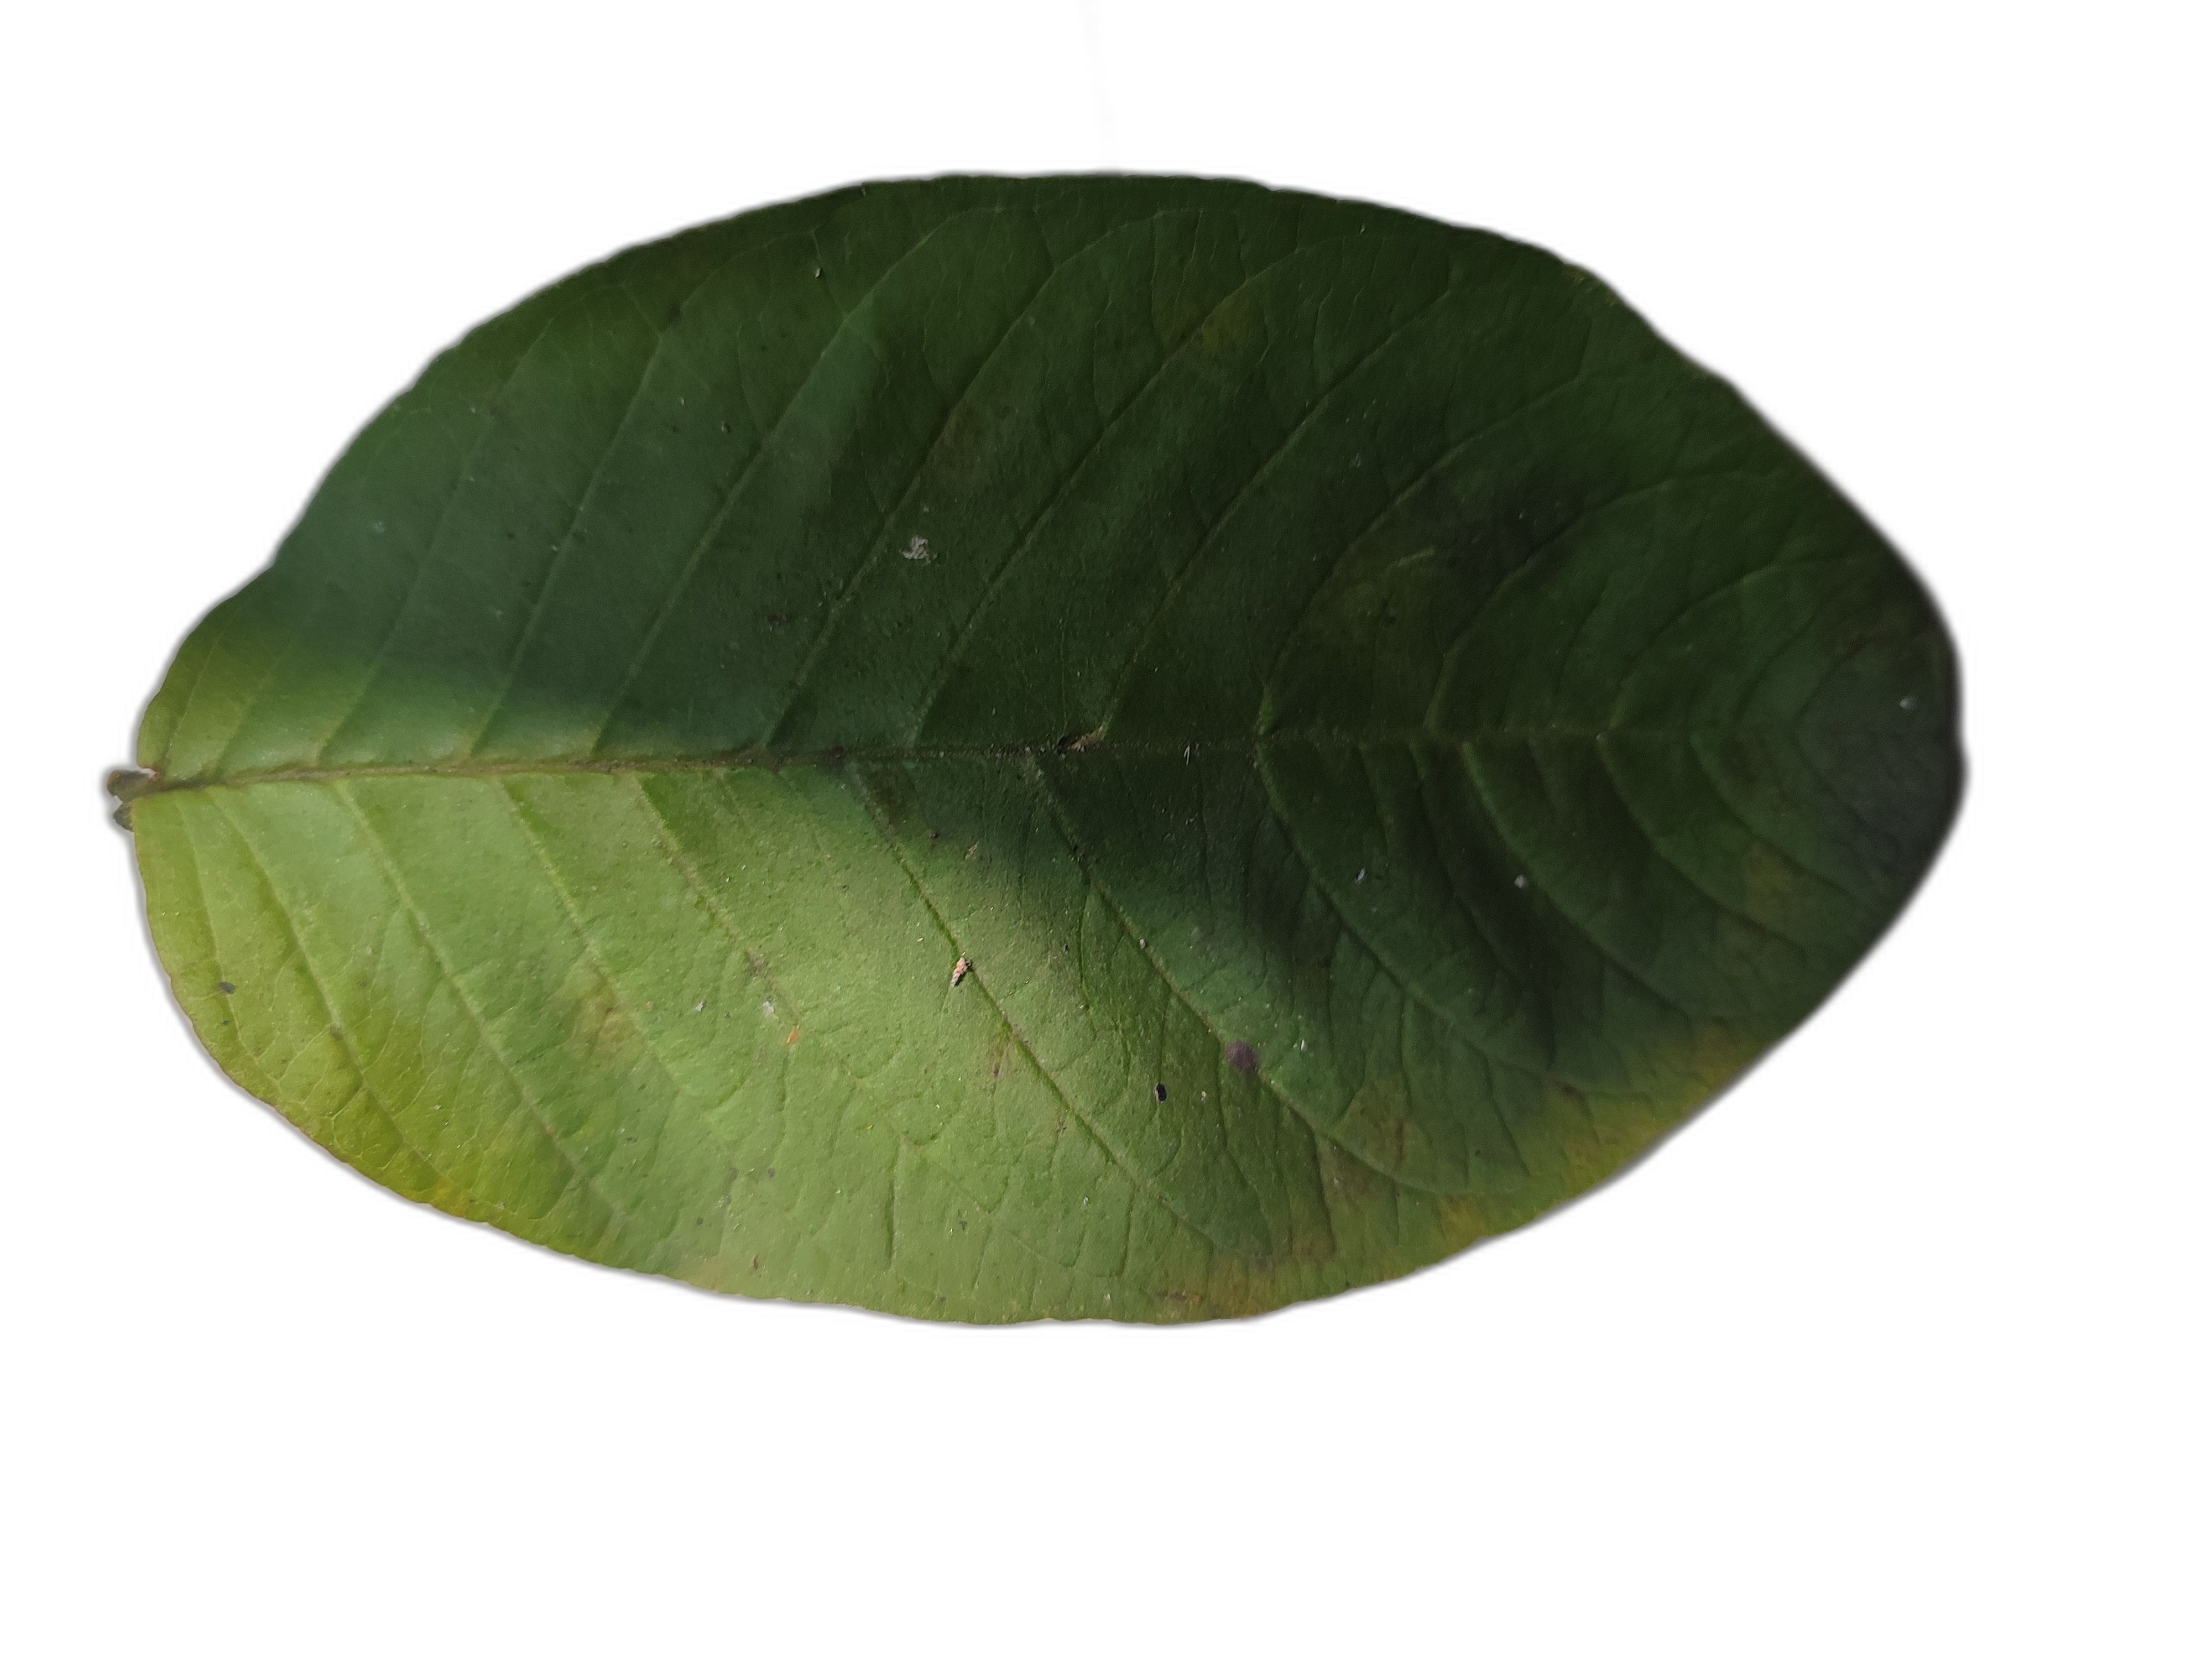
Plant part: leaf
Disease: Healthy